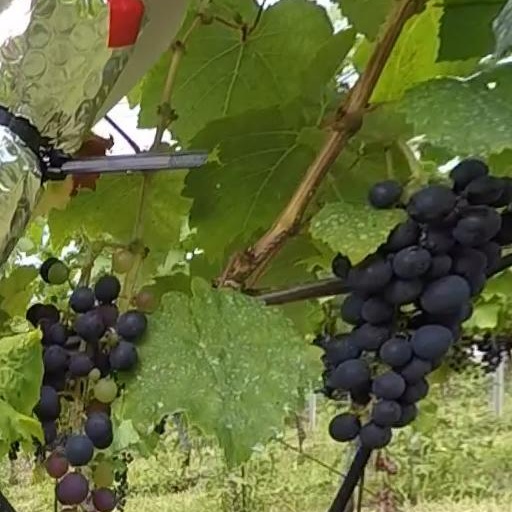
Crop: grape